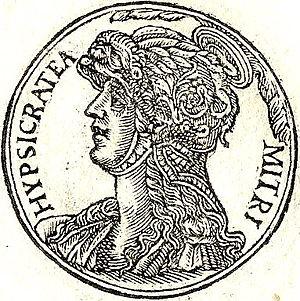
La guerre à travers l'histoire est principalement un domaine d'hommes, mais des femmes aussi ont joué un rôle - en tant que dirigeantes, espionnes et, moins souvent, combattantes. Suit une liste de femmes remarquables qui ont été activement engagées dans la guerre à l'époque antique. Elle n'inclut pas les monarques féminins ou autres dirigeantes qui n'ont pas mené de troupes.
Hypsicratia ou Hypsicratéa est une reine du Pont, ancienne concubine du roi Mithridate VI au côté duquel elle régna sur une confédération d'États dans cette région après être devenue sa sixième épouse.